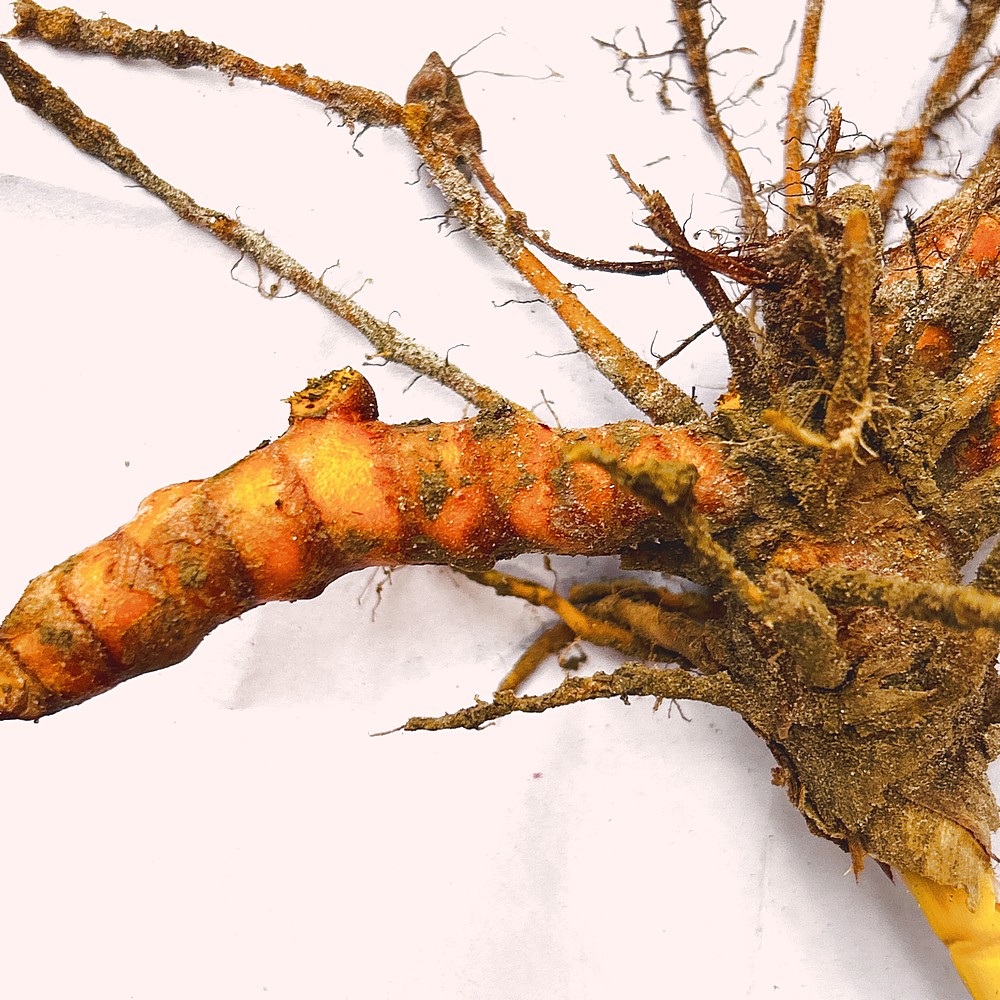
Label: Rhizome Healthy Root